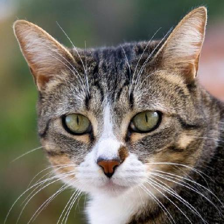
Label: animals